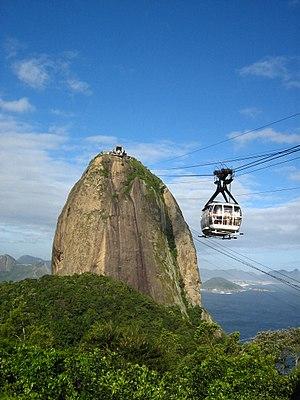
Télécabine allant vers le sommet du Pain de Sucre, à Rio de Janeiro, Brésil. Português: Teleférico indo para a Montanha do Pão de Açucar, Rio de Janeiro, Brasil.
Une remontée mécanique est un moyen de transport motorisé, mécaniquement guidé, utilisé le plus souvent en extérieur et spécifiquement conçu pour s'affranchir soit de la déclivité d'un terrain soit d'un obstacle généralement naturel.
Agudio, officiellement Agudio SpA est une entreprise de construction de remontées mécaniques italienne basée à Turin.